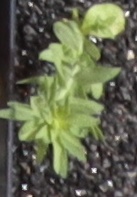
Label: Flax